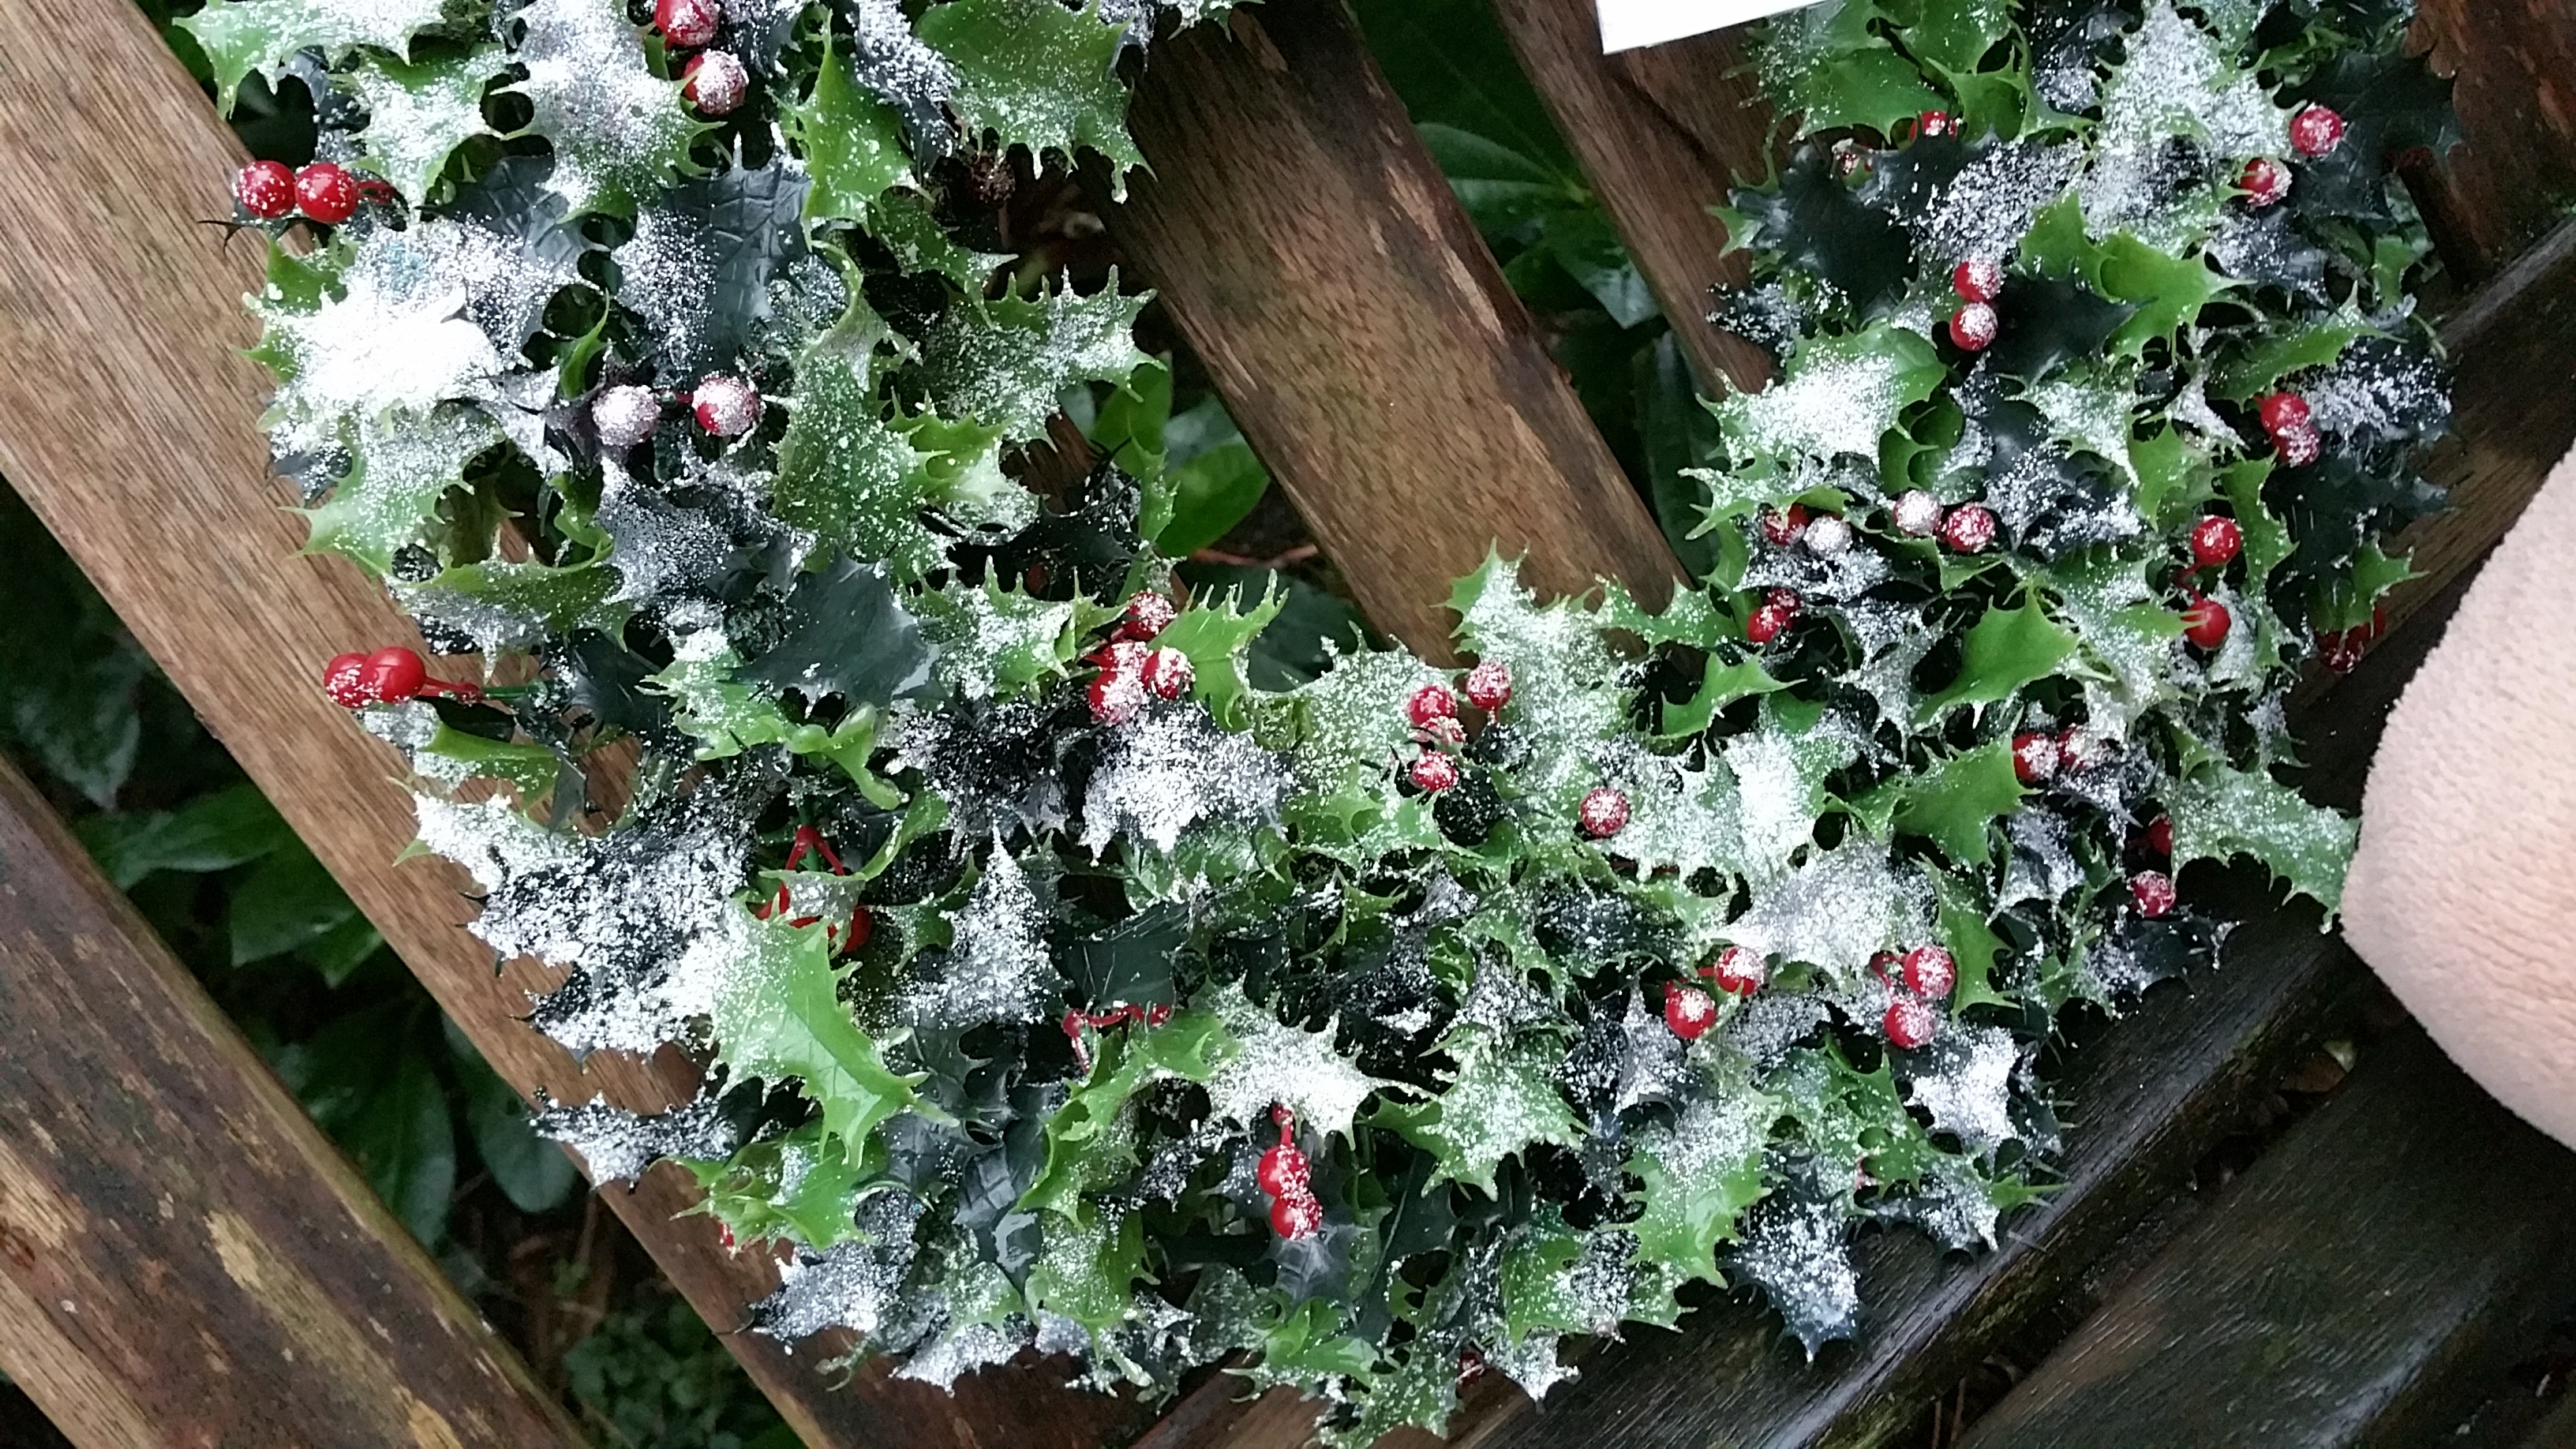
snow, winter, plant, leaf, flower, decoration, produce, holiday, garden, christmas, flora, season, wreath, christmas wreath, festive, christmas decoration, decorative, december, xmas, floristry, flowering plant, floral design, christmas holly, annual plant, land plant, flower arranging, christmas garland